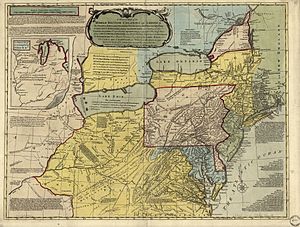
Kolonitidens Amerika
Kort fra 1771 over de midterste britiske kolonier i Amerika
Kolonitidens Amerika blev defineret af pågående kampe med de indfødte amerikanerne, en alvorlig arbejdermangel som førte til former for ufrivilligt arbejde som slaveri og kontraktfæstede tjenere, og en britisk politik af gunstig ligegyldighed, som tillod en udvikling af en amerikansk ånd og kultur, der var forskellig fra dens europæiske grundlæggeres.